Jumping Jack Jones

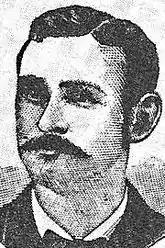
Jones from 1883 Philadelphia Athletics team composite

In September 1883, Detroit released Jones, and he then signed with the Philadelphia Athletics agreeing to a salary of $500 for one month's work. Jones started seven games for Philadelphia and compiled a 5-2 record and 2.63 ERA in 65 innings pitched. Jones' contributions late in the season helped the Athletics edge the St. Louis Browns by one game in a close race for the 1883 American Association pennant. Jones appeared in his last major league game on September 28, 1883, at age 22. In early October, "The Sporting Life" reported that "Jumping Jack Jones will return to Yale College this week."